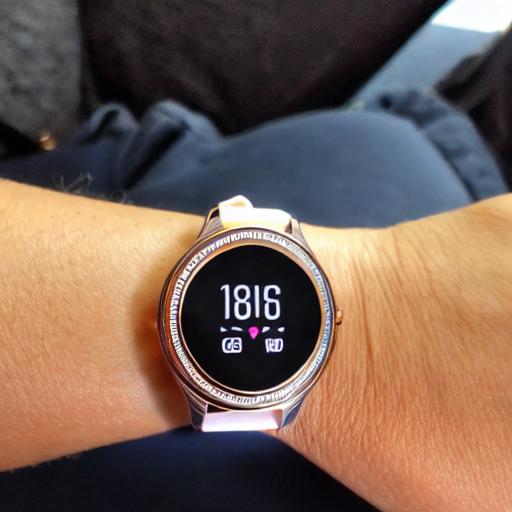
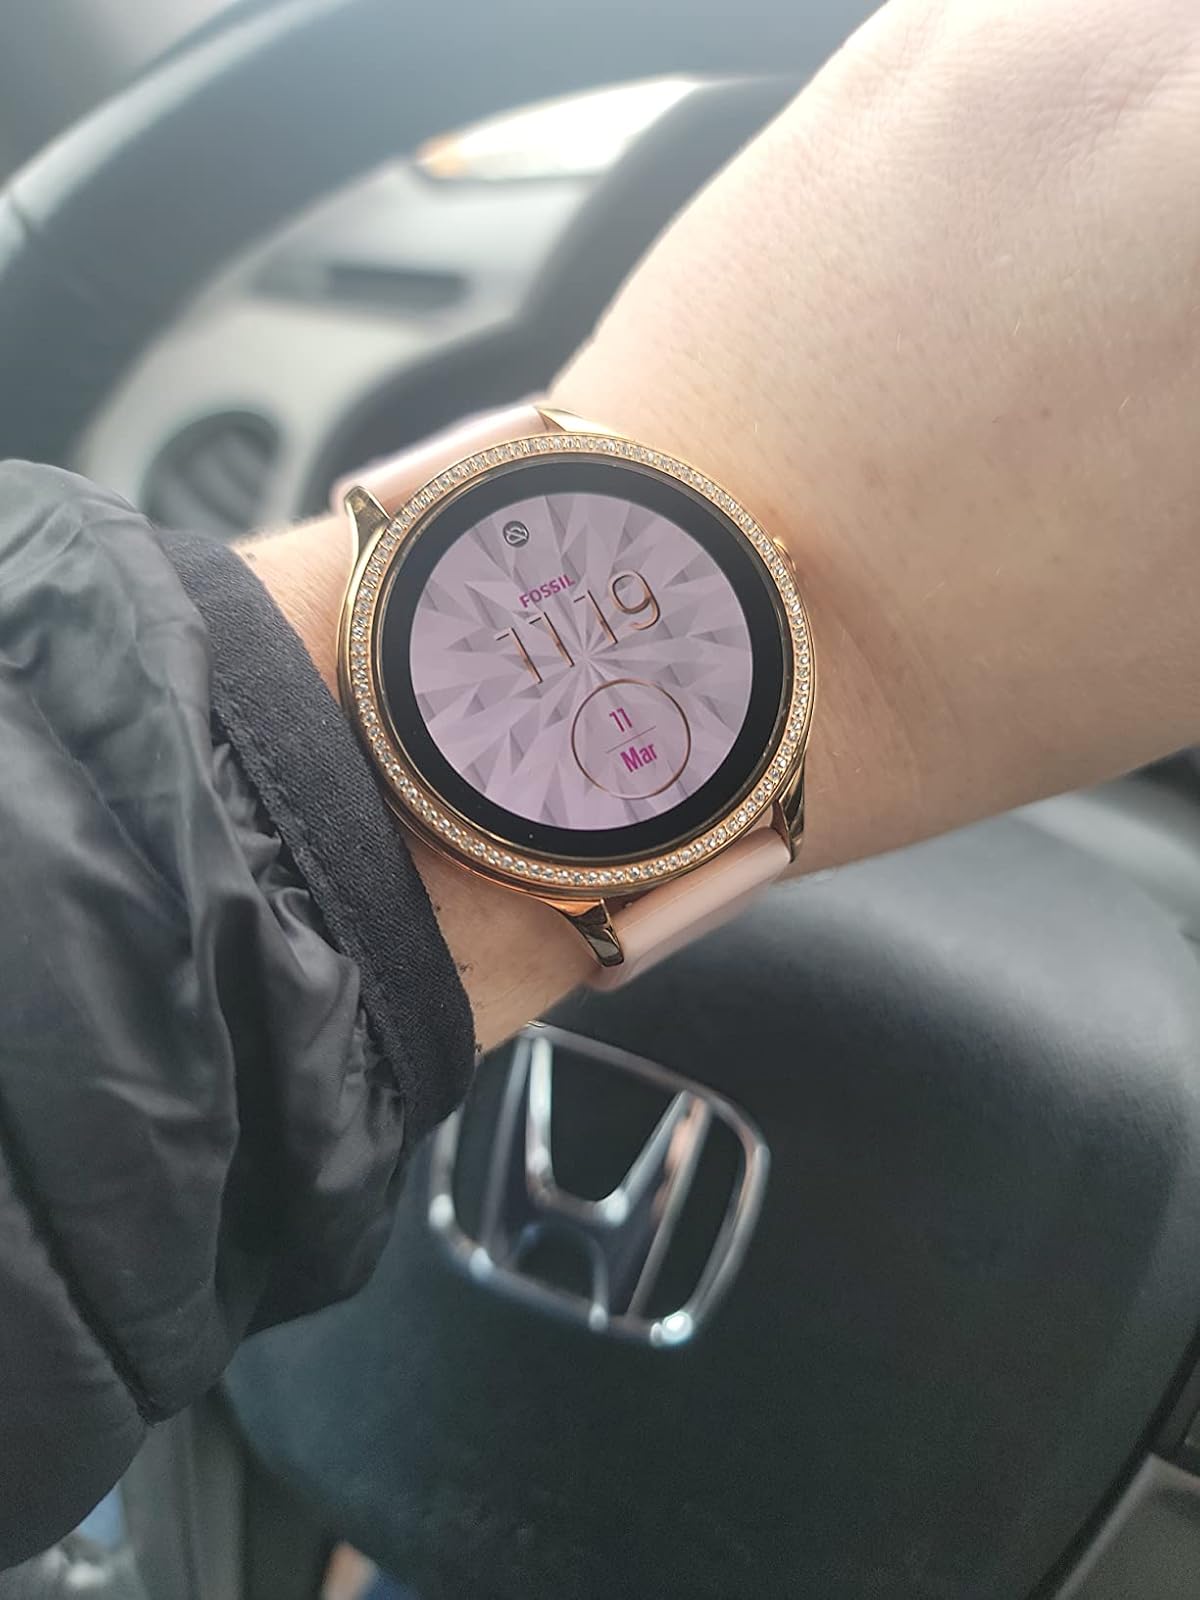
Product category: smartwatch
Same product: no